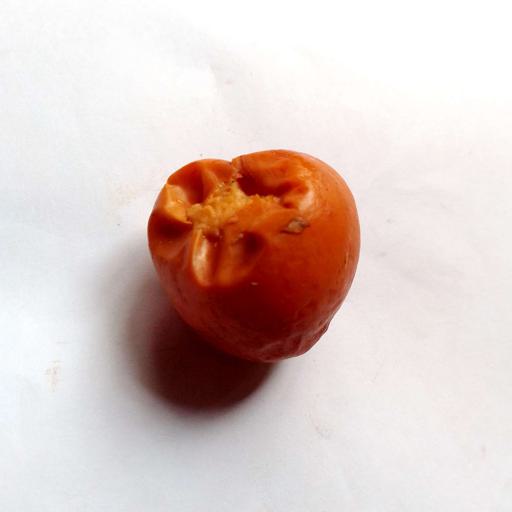
Label: bruised